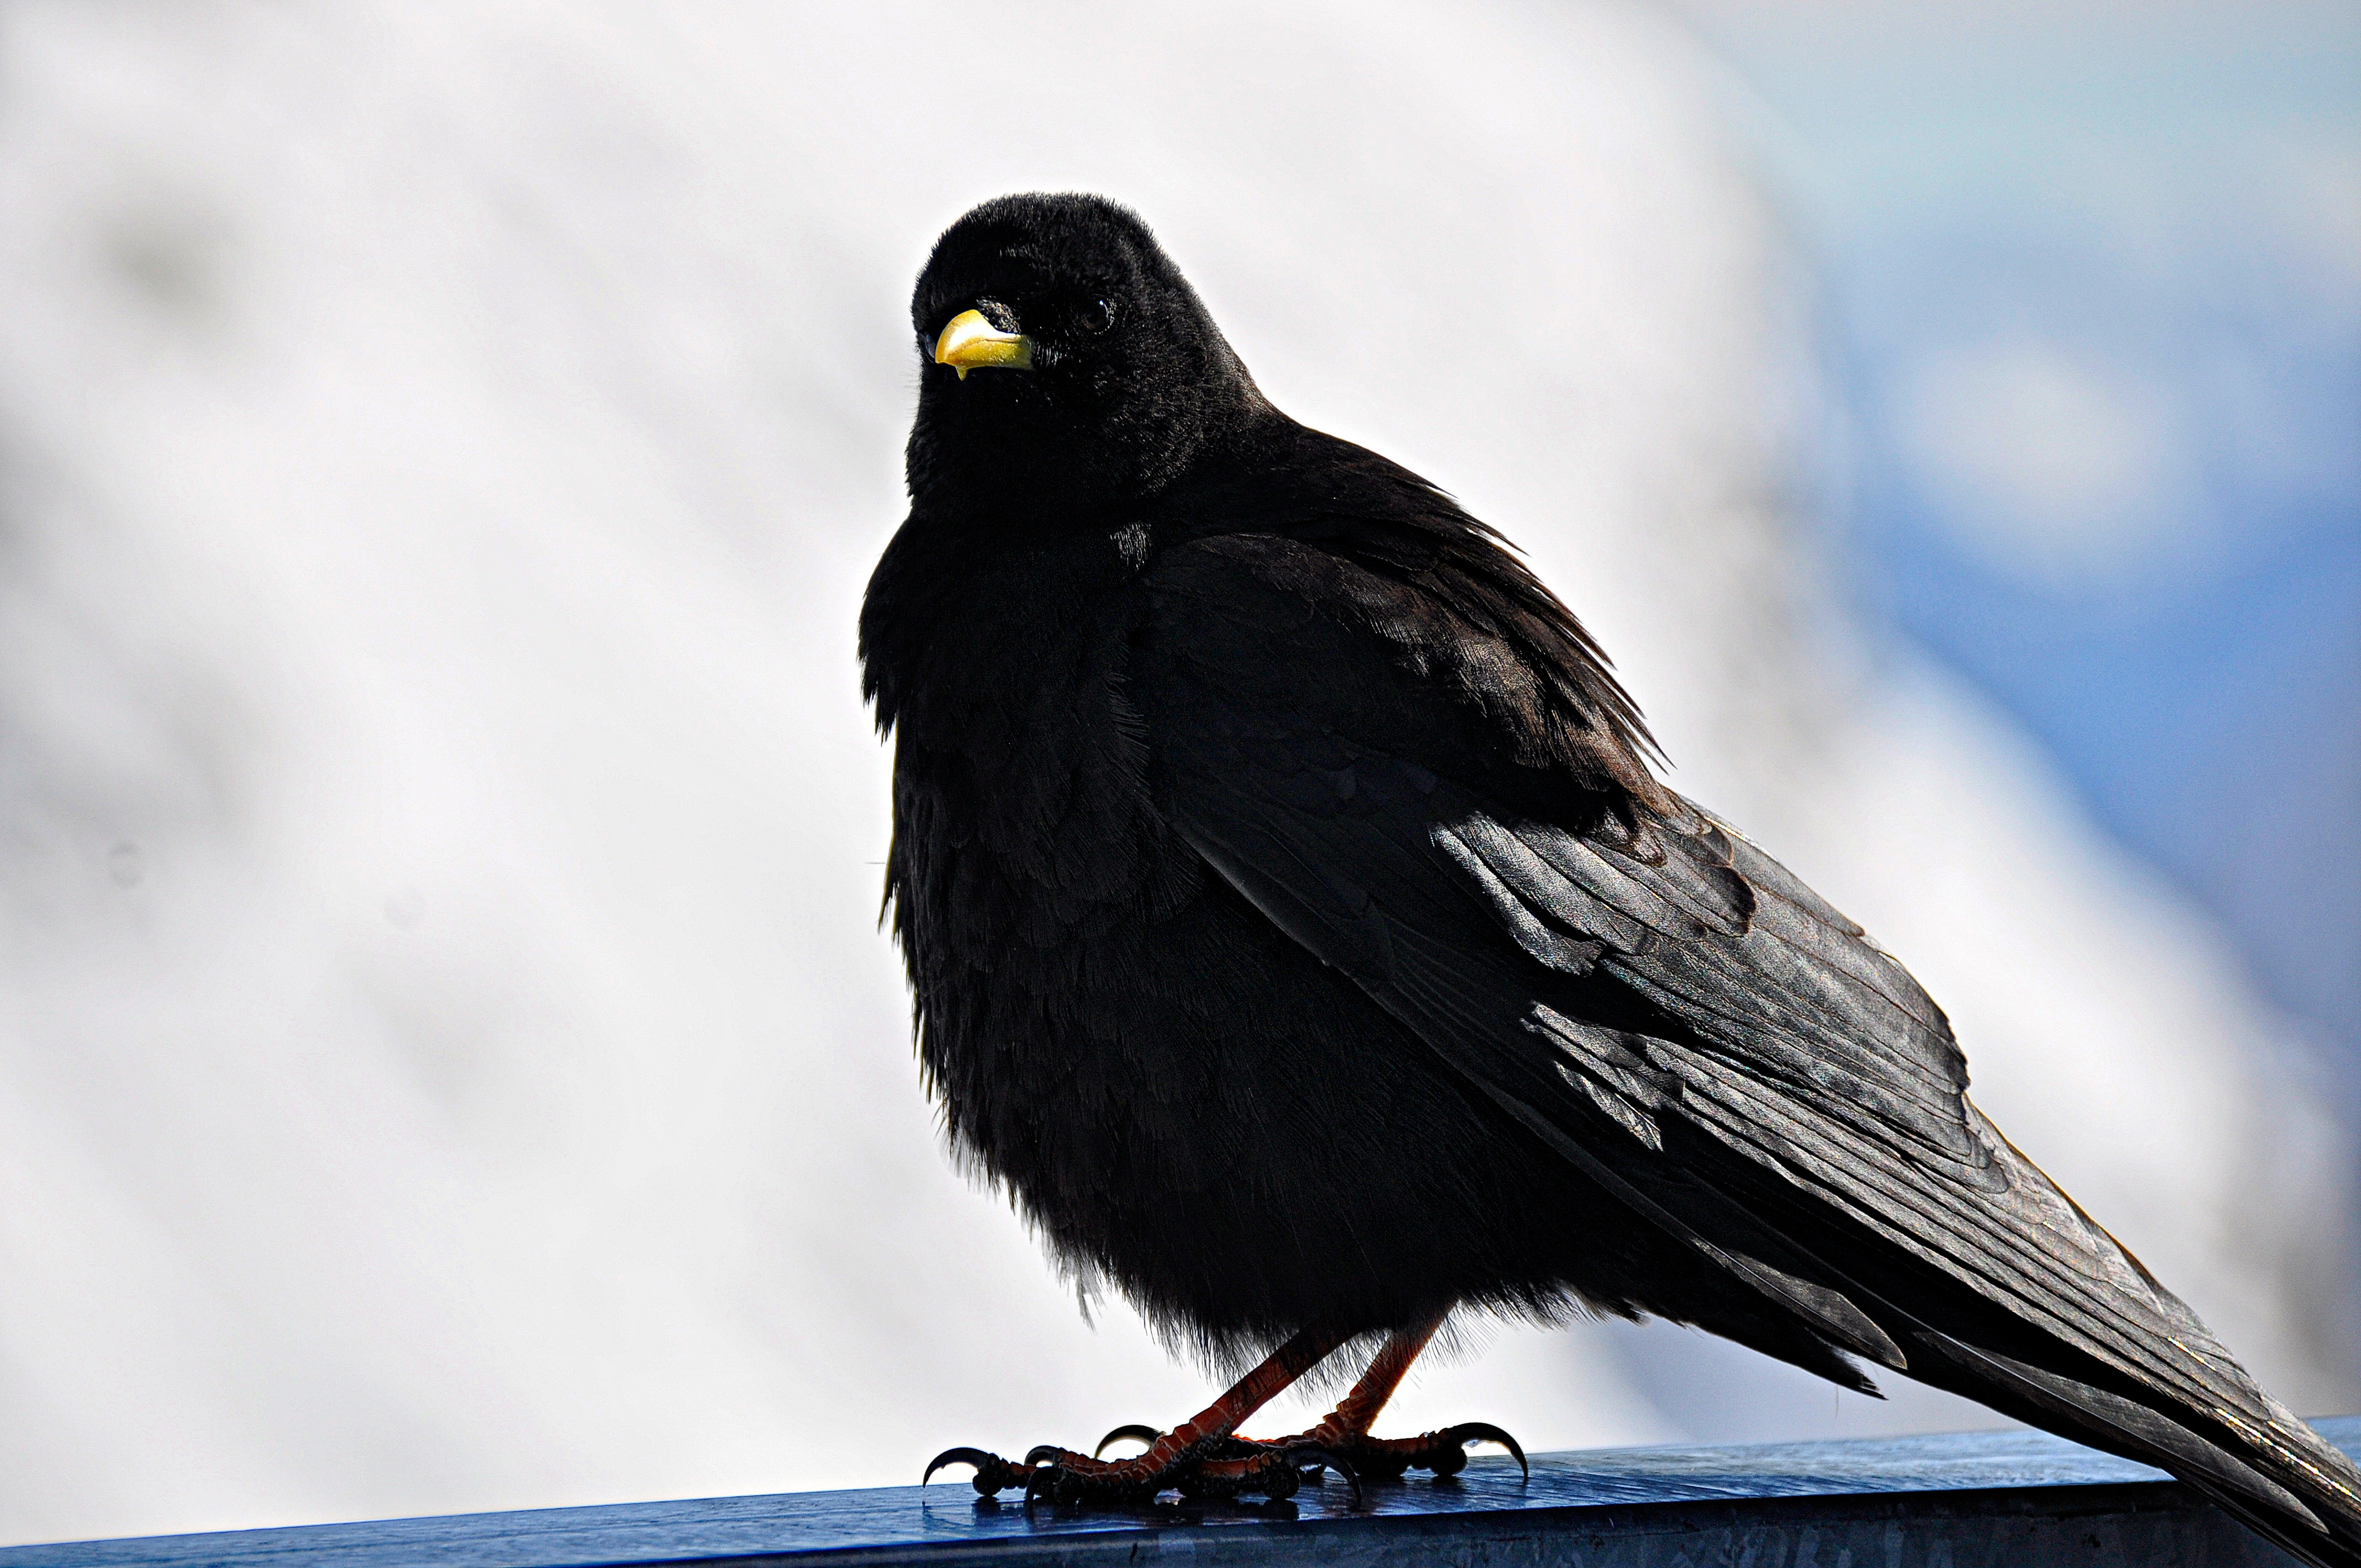
bird, wing, wildlife, beak, blue, fauna, crow, bird of prey, vertebrate, raven, blackbird, american crow, perching bird